Key Cave National Wildlife Refuge

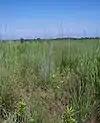
Key Cave NWR

Two caves, Key Cave and Collier Cave, lie within the refuge, approximately apart. Both caves are closed to the public. Each is on the northern shore of Pickwick Lake on the Tennessee River. The area also contains several sinkholes and cave systems, including a sinkhole lake. The sinkholes and cave systems provide a source of groundwater for the caves. The refuge is set up to minimize the pollution of this groundwater.